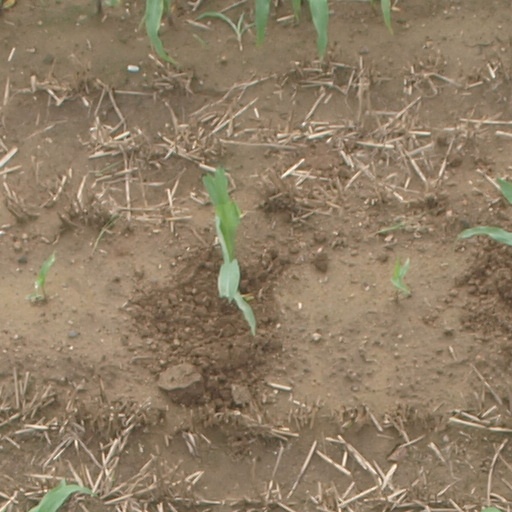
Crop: maize; corn